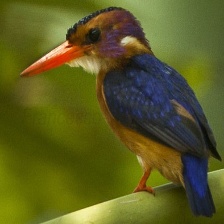
Species: PYGMY KINGFISHER
Scientific name: ISPIDINA PICTA